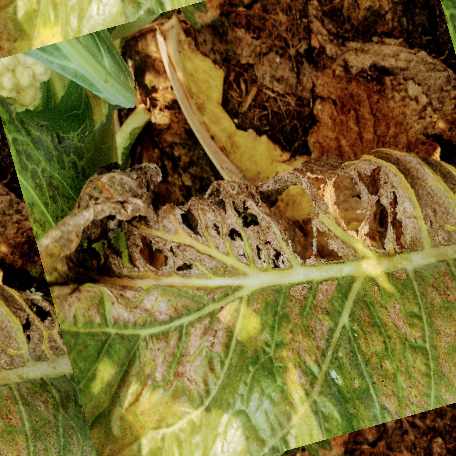
Label: Downy Mildew